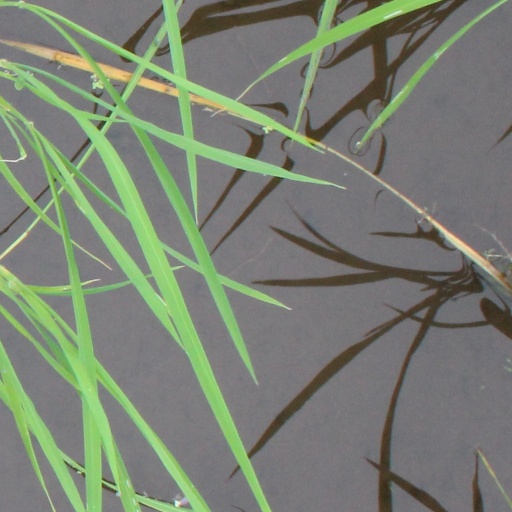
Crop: rice